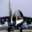
Label: airplane